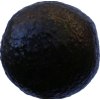
Label: black_avocado